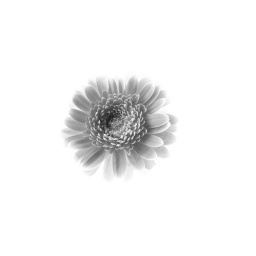
Shot in black &amp;amp; white mode with off camera flash behind white lightbox. f9.0 1/200th sec. ISO640